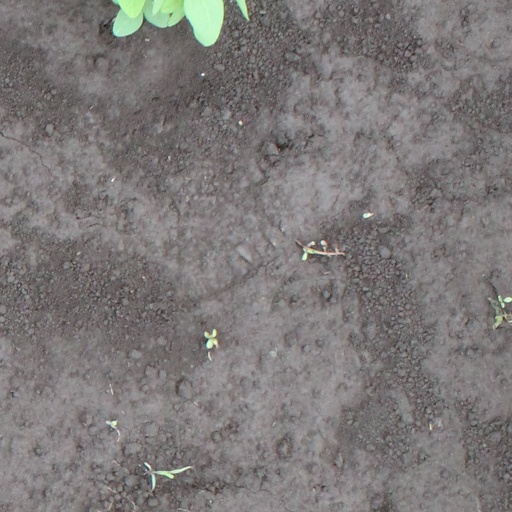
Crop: soybean